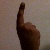
The image shows a hand gesture representing the number 1 in Indian Sign Language.